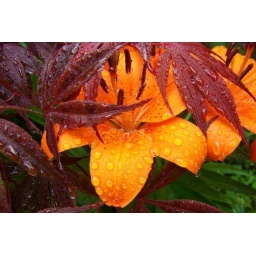
Maple leaves over orange flower covered with droplets.